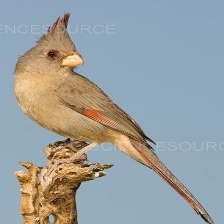
Species: PYRRHULOXIA
Scientific name: CARDINALIS SINUATUS